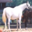
Label: horse